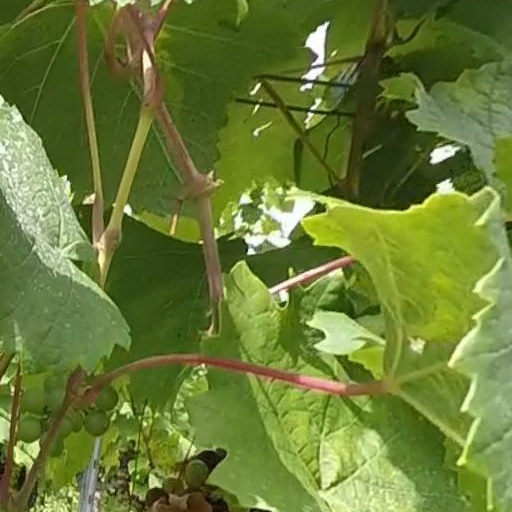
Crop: grape